Arkhip Ruchkin

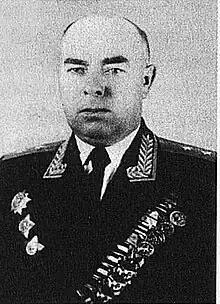

Arkhip Ivanovich Ruchkin (19 September 1898 – 8 November 1979) was a Soviet Army lieutenant general who held corps commands during World War II.